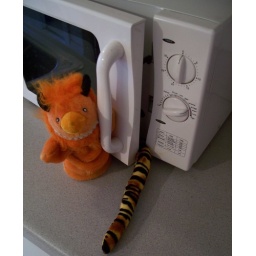
Step in and stand clear of the closing doors